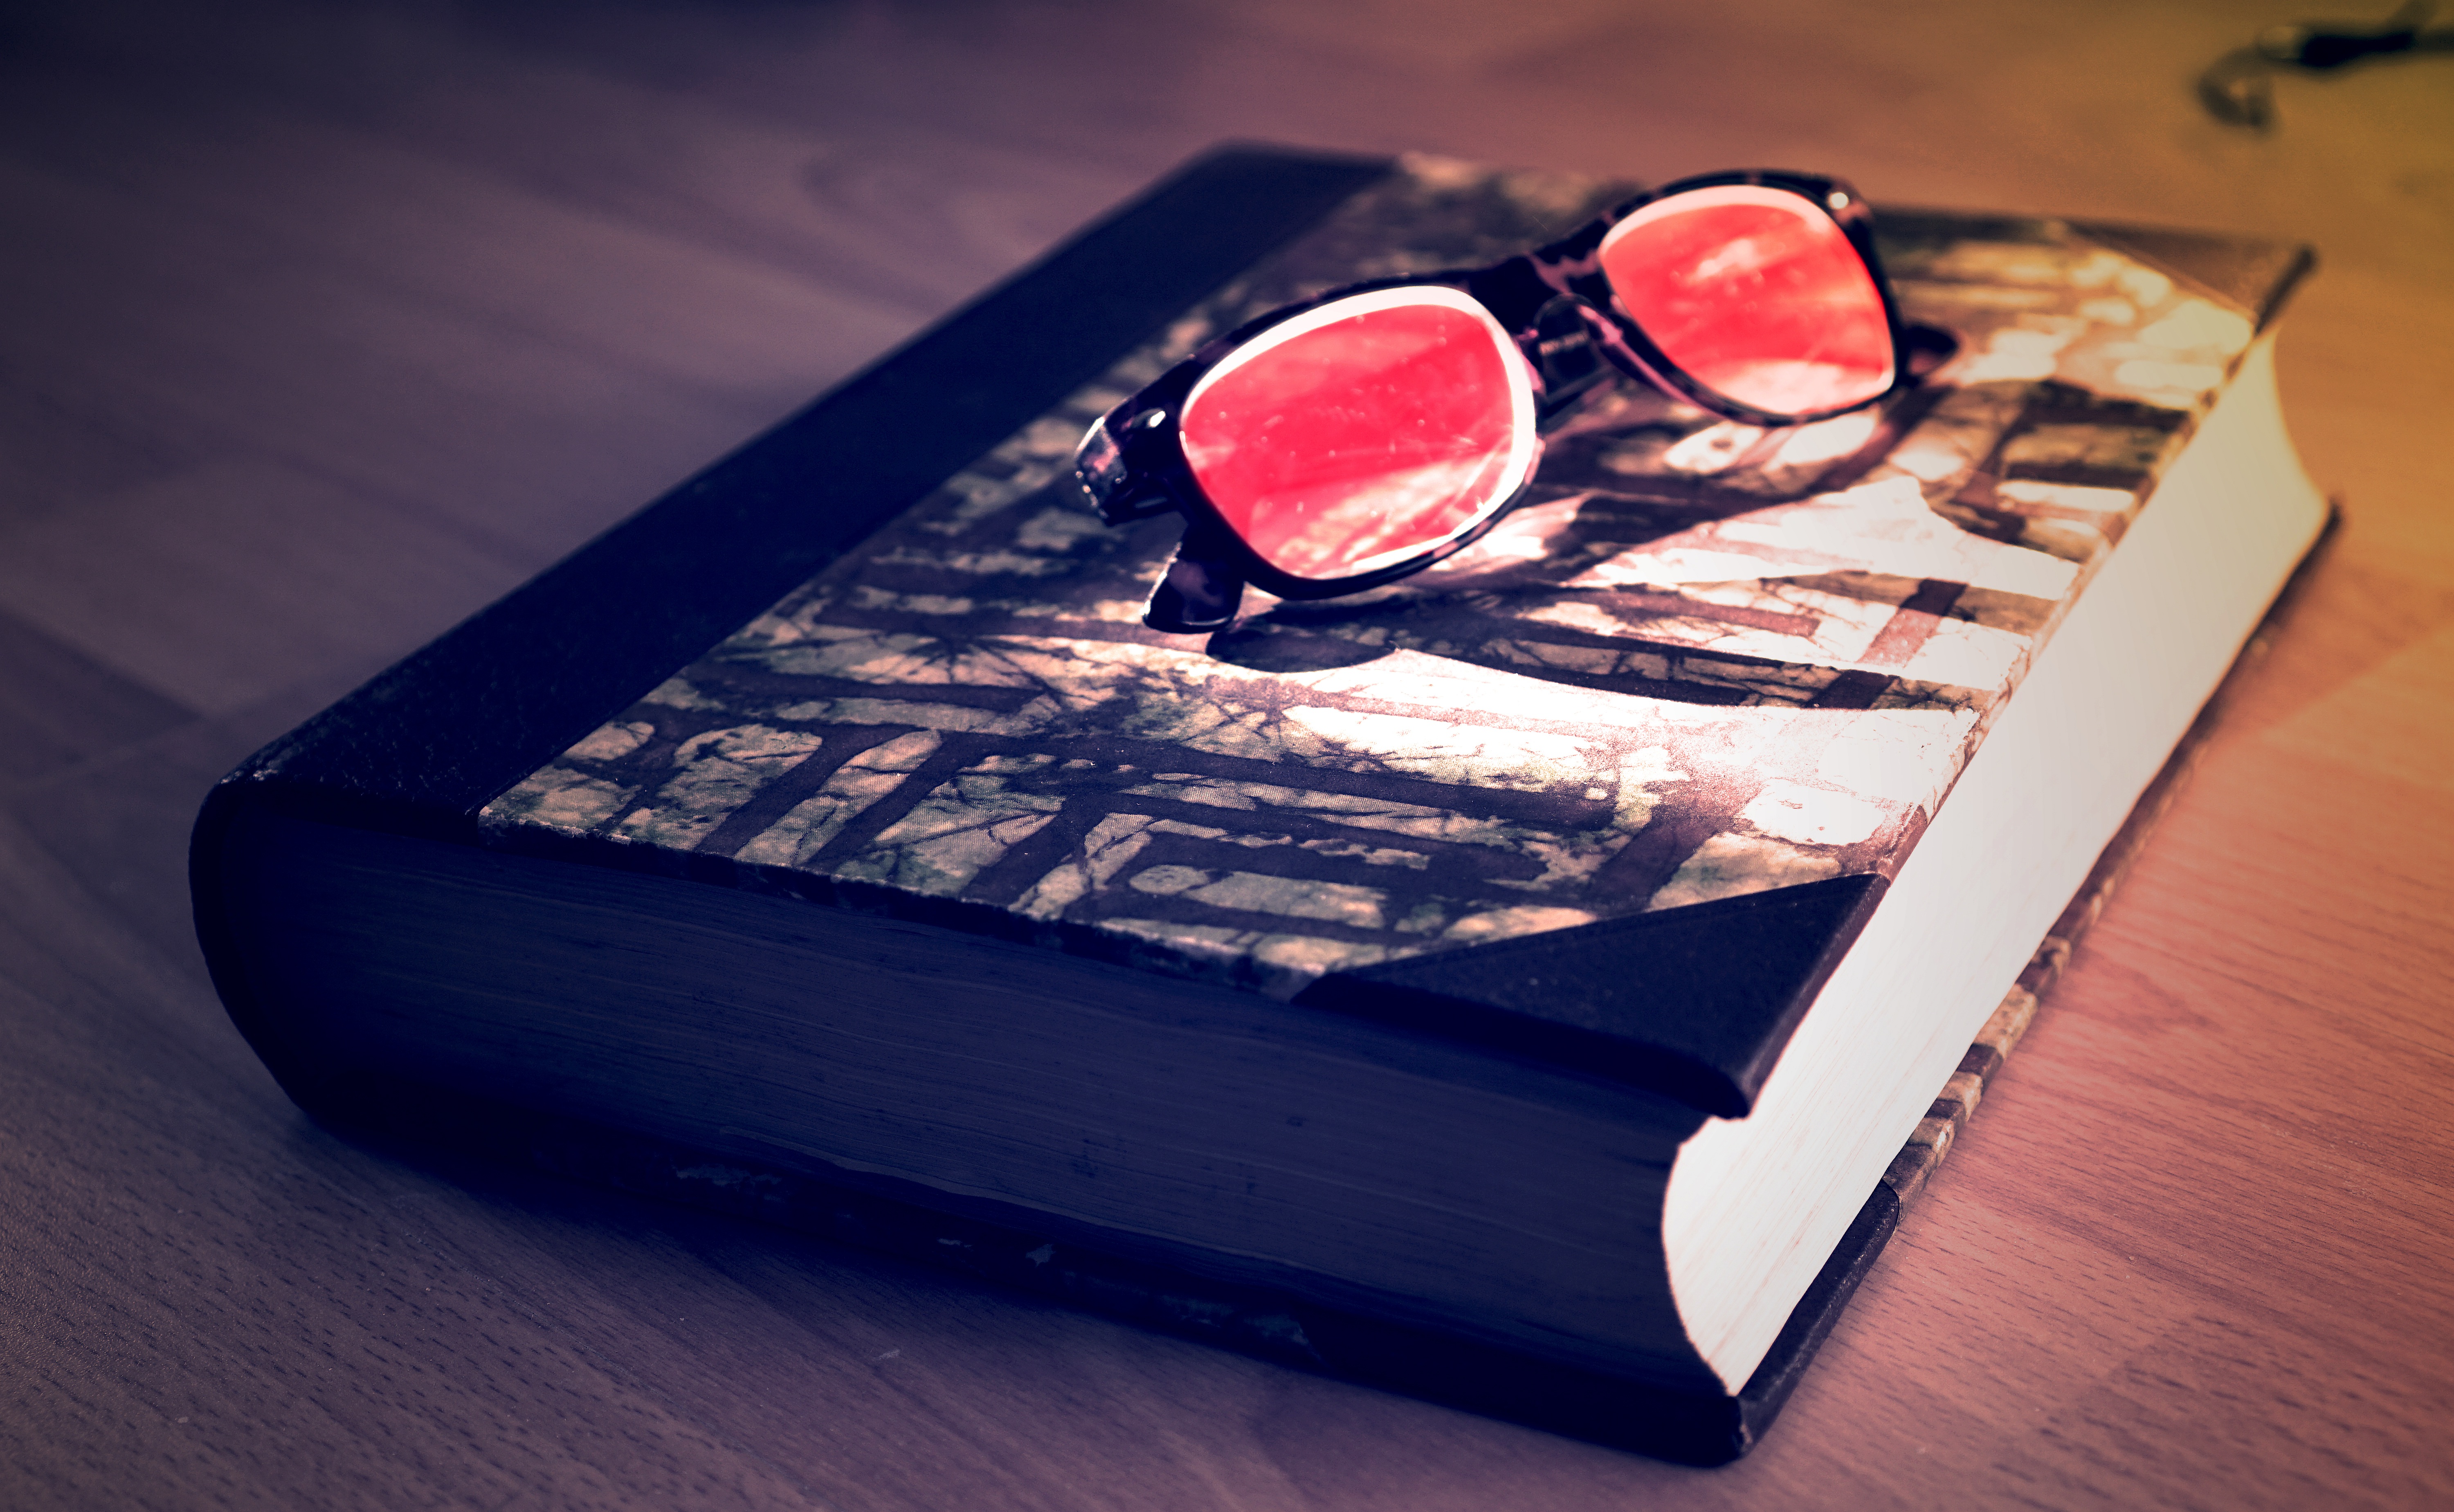
table, book, red, color, blue, art, sunglasses, glasses, eyewear, organ, shape